The City of Masks

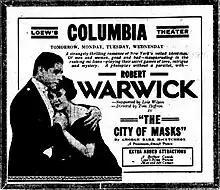
A newspaper advertisement.

The City of Masks is a lost 1920 silent film comedy drama produced by Famous Players–Lasky and distributed by Paramount Pictures. The film was directed by Thomas N. Heffron and starred stage star Robert Warwick.